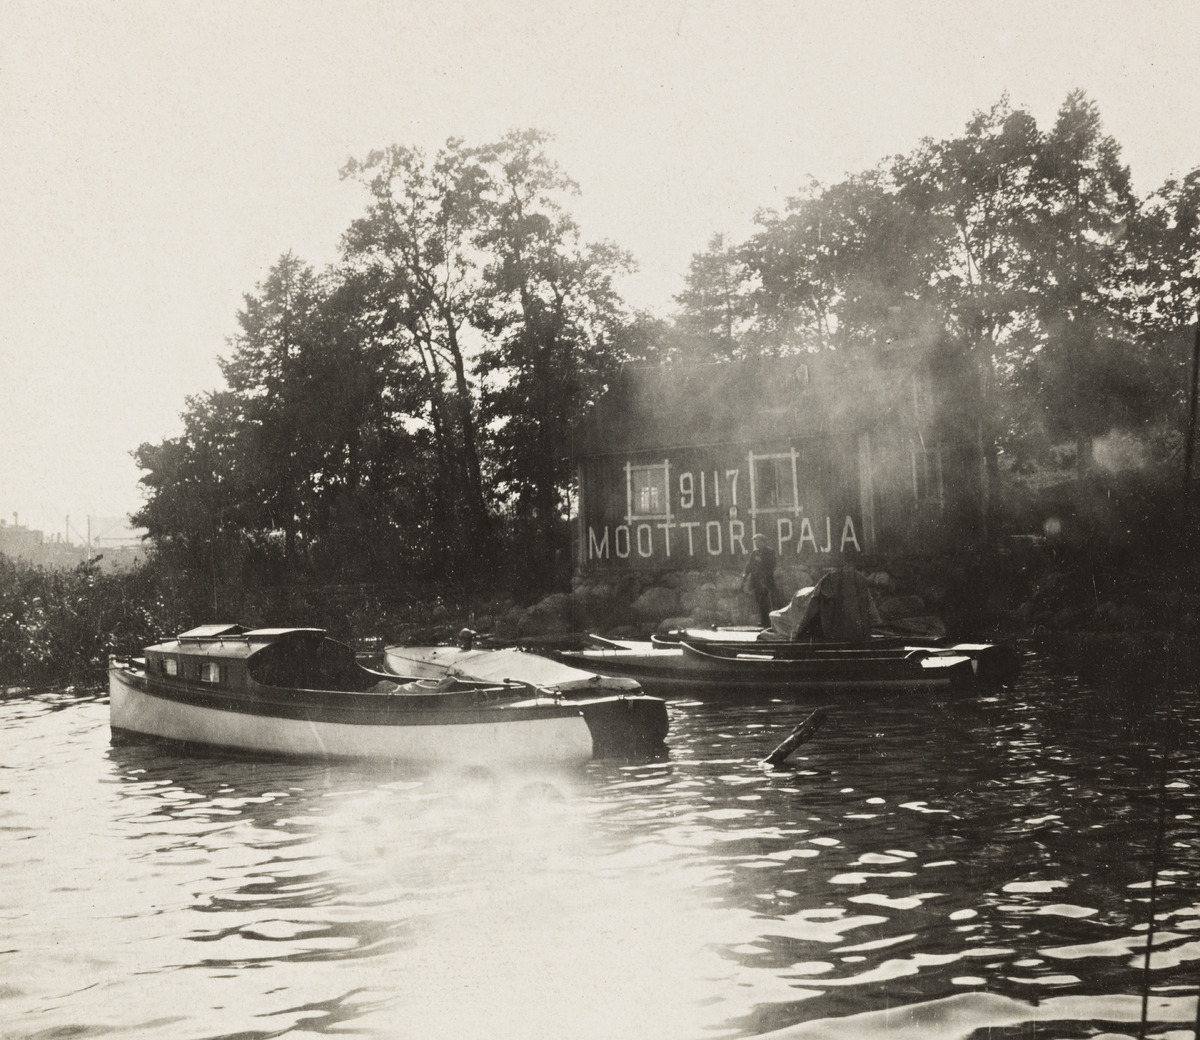
Kaksi matalaa venettä, mies seisoo rannassa takanaan puutalo, jonka seinässä lukee "9117 moottoripaja"
sisällön kuvaus: Kaksi matalaa venettä, mies seisoo rannassa takanaan puutalo, jonka seinässä lukee "9117 moottoripaja". Kuva on Suomalaisen Pursiseuran kokoelmista ja takana vasemmalla näkyy varasto- tai teollisuusrakennuksia, joten paikka lienee seuran tukikohtana

1913 - 1960 toiminut Nihdin saari

Sörnäisten sataman eteläpuolella. mustavalkoinen
Ajankohta: kuvausaika 1900 -luku
Paikka: Suomi, Uusimaa, Helsinki, Sörnäinen Helsinki, Nihti
Aiheet: meret, saaret, rannat, veneet, puurakennukset, pajat, yhdistykset, miehet